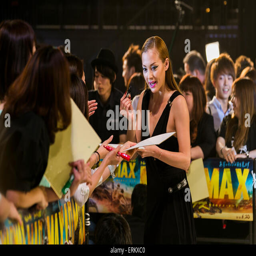
singer , actress and fashion model sings autographs for fans during the premiere for the film